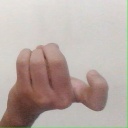
अक्षर: ज